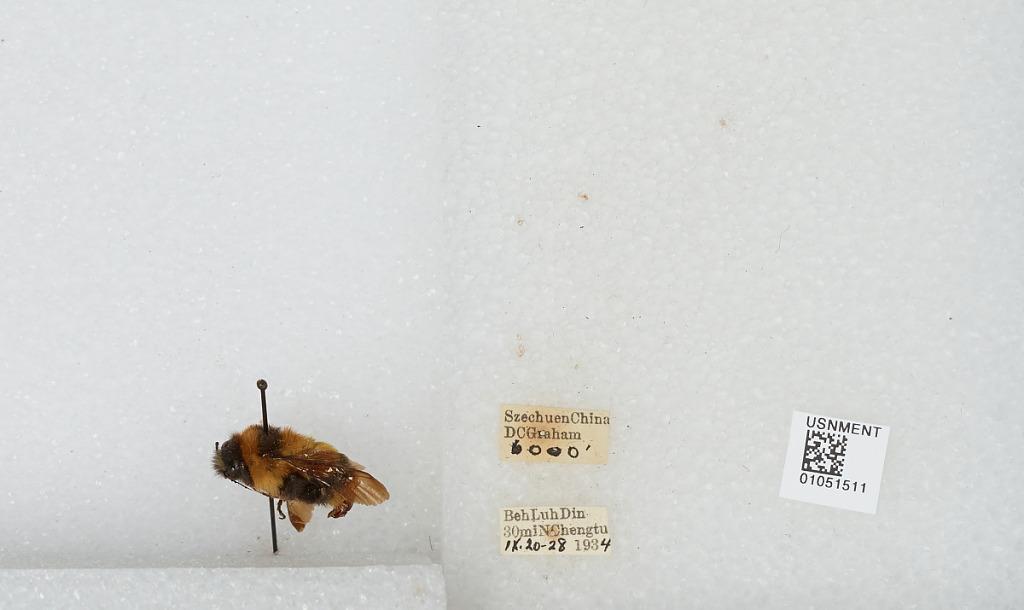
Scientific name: Bombus sp.
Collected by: D. Graham
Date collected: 1934-9-20
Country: China
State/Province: Sichuan
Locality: Beh Luh Din 30 mi N Chengdu